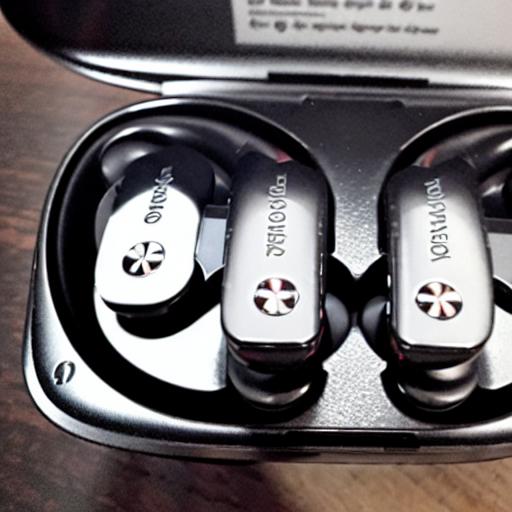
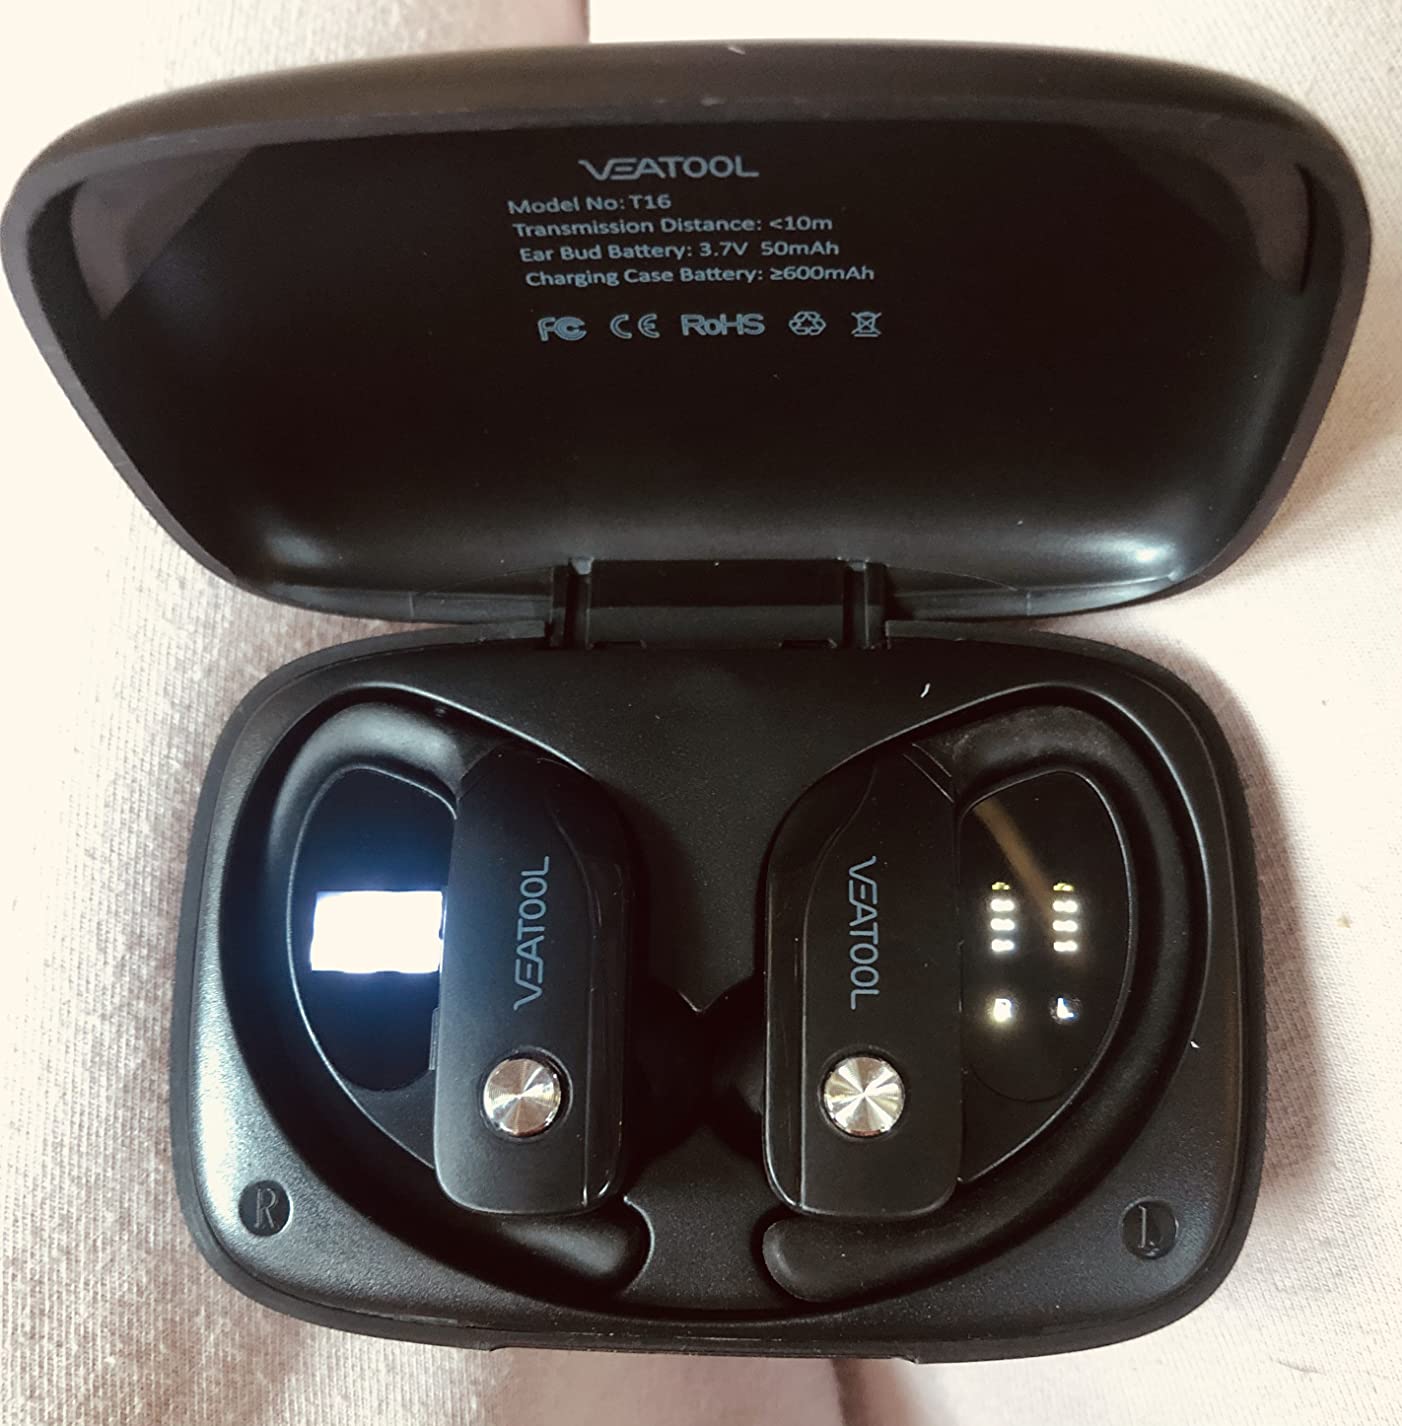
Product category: earbuds
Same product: no